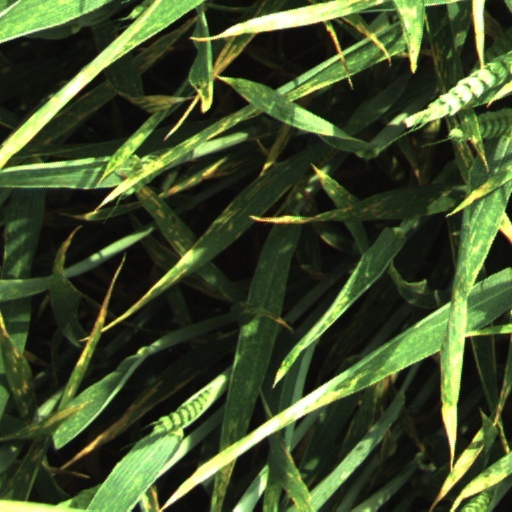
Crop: wheat